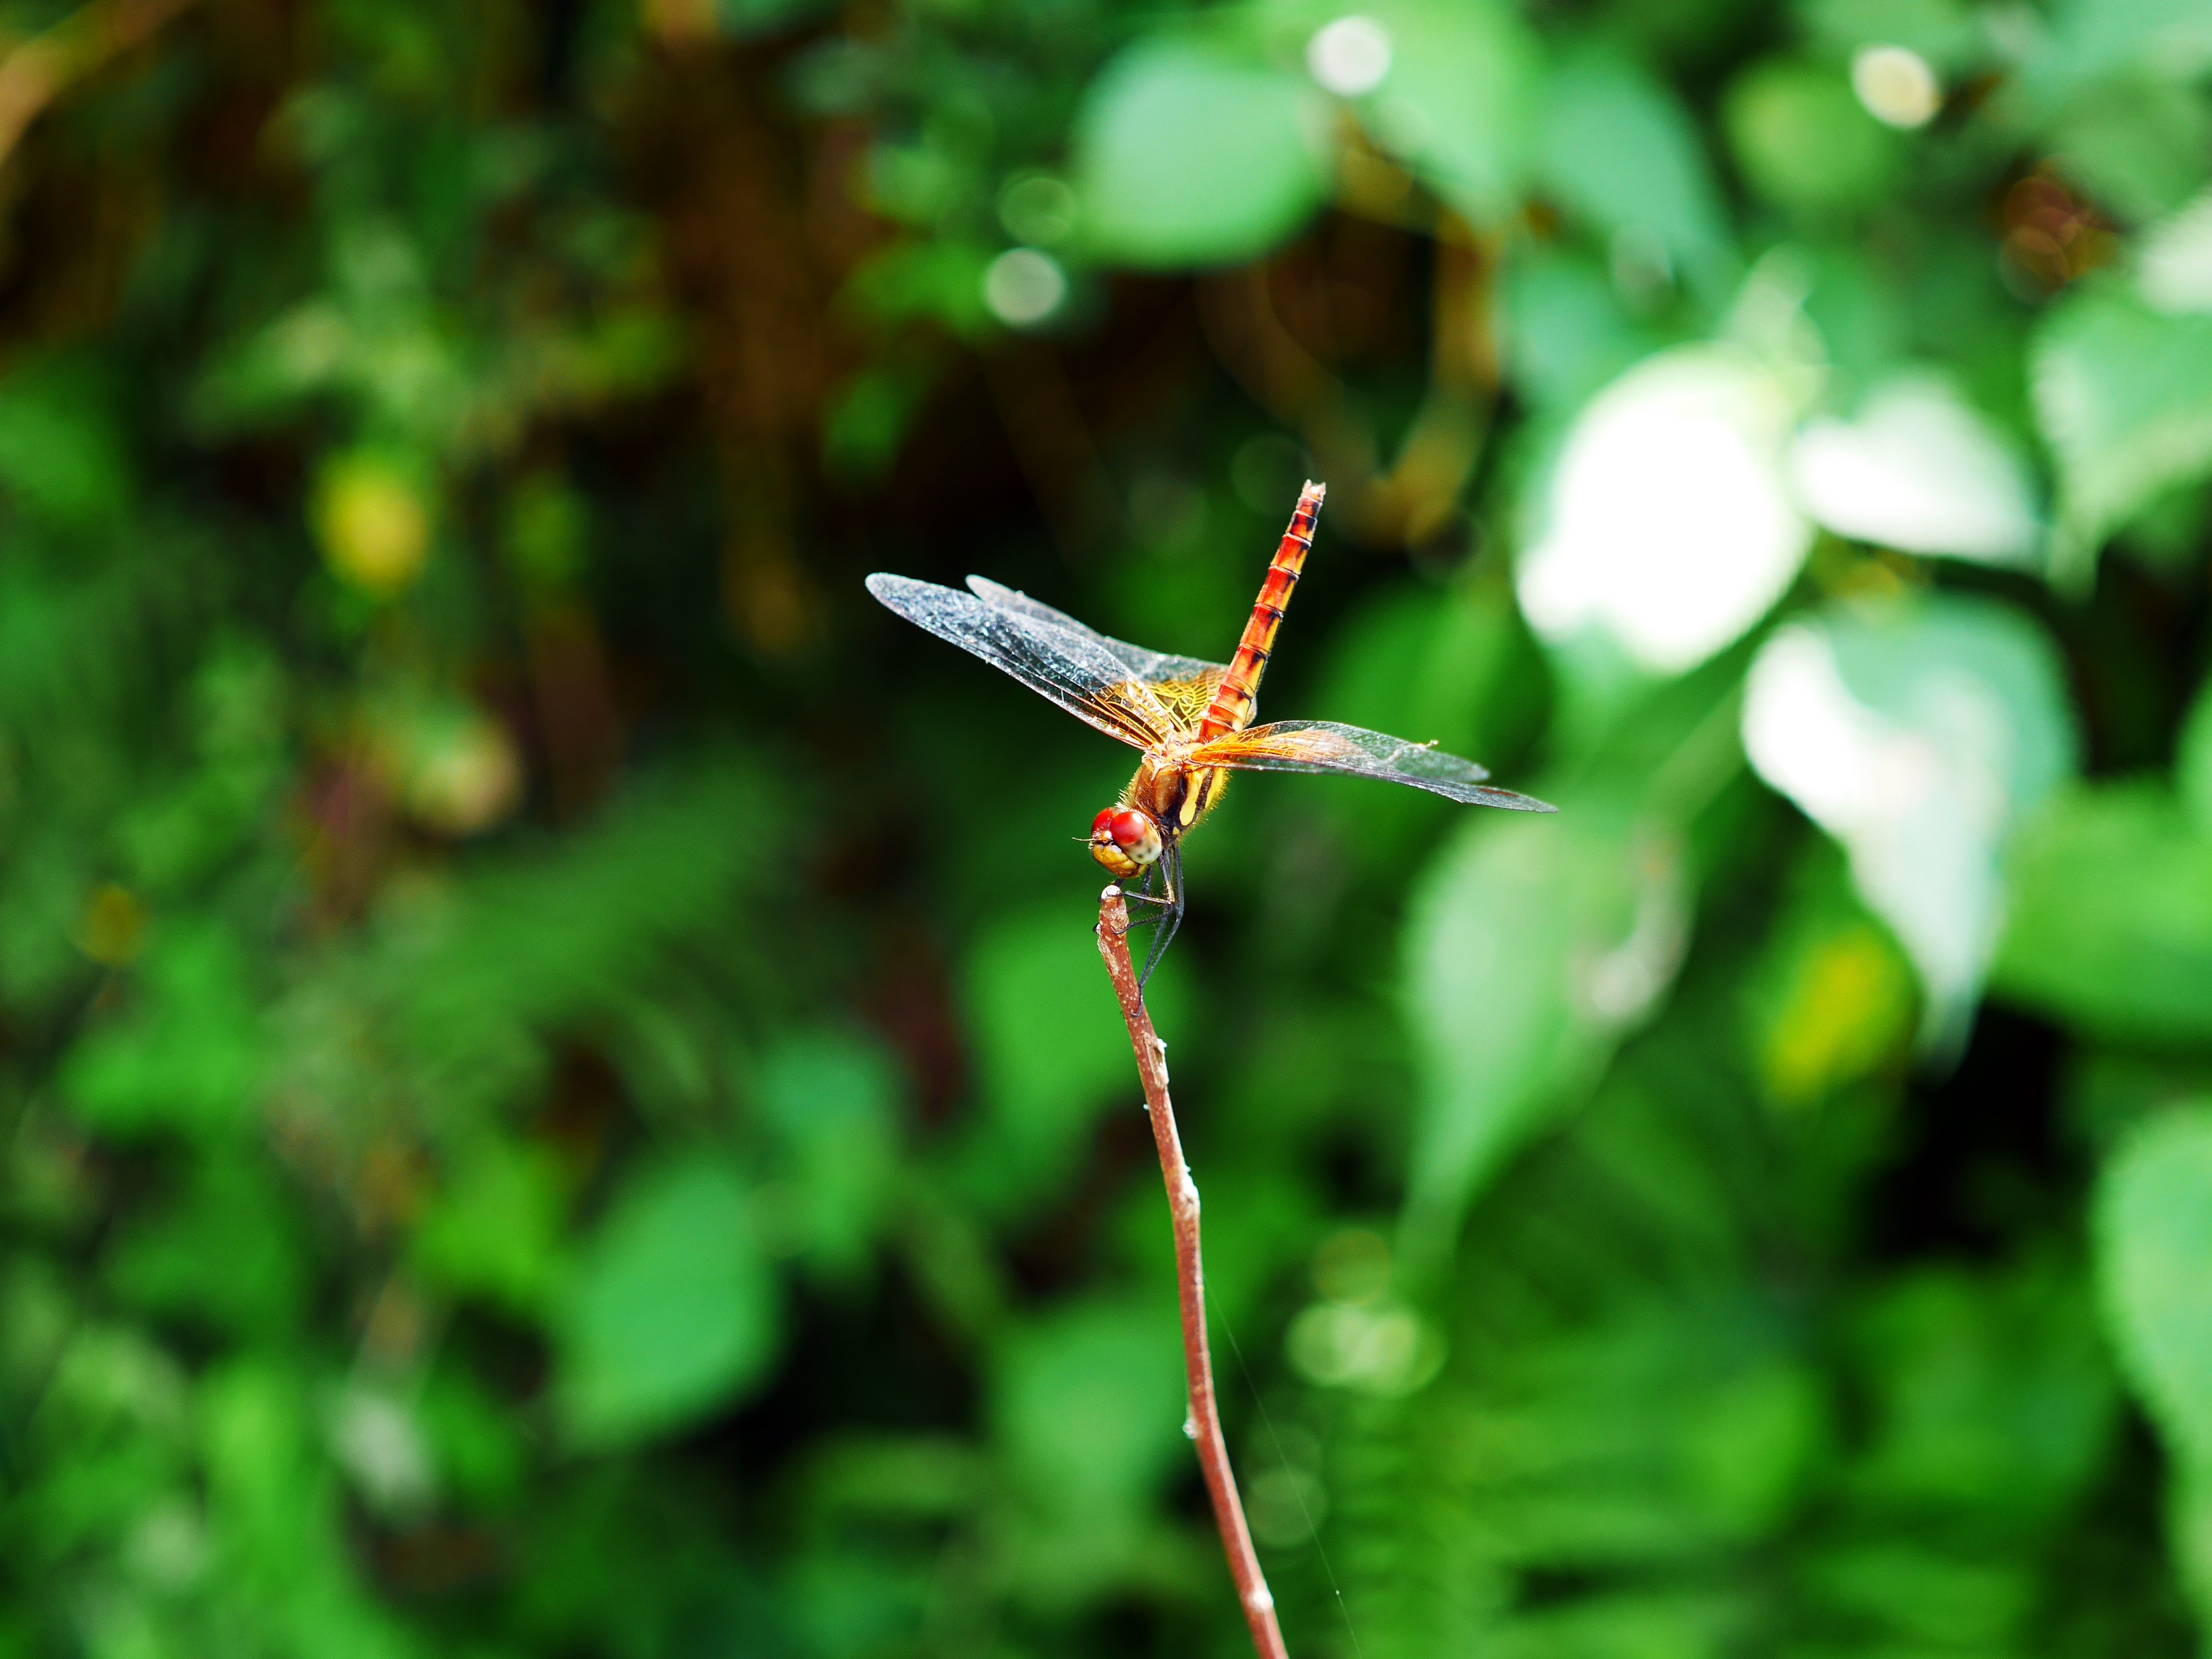
nature, grass, branch, mountain, leaf, flower, summer, wildlife, green, insect, botany, flora, fauna, invertebrate, close up, dragonfly, damselfly, macro photography, arthropod, red dragonfly, nekitonbo, plant stem, dragonflies and damseflies